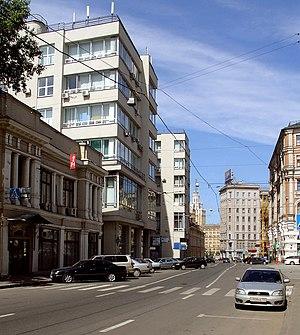
Le groupe OSA fut une association architecturale du temps de l’Union soviétique qui officia entre 1925 et 1930. Il est considéré comme le premier groupe d’architectes constructivistes. Il publia une revue appelée SA.